John Carlton Atherton

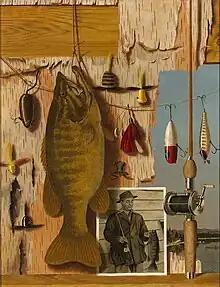
"The Bass Season", 1946. Cover of the "Saturday Evening Post", June 29, 1946. Private collection.

John Carlton Atherton (January 7, 1900 - September 16, 1952) was an American painter, magazine illustrator, printmaker, writer and designer. His works form part of numerous collections, including the Museum of Modern Art, Whitney Museum of American Art and the Smithsonian American Art Museum.